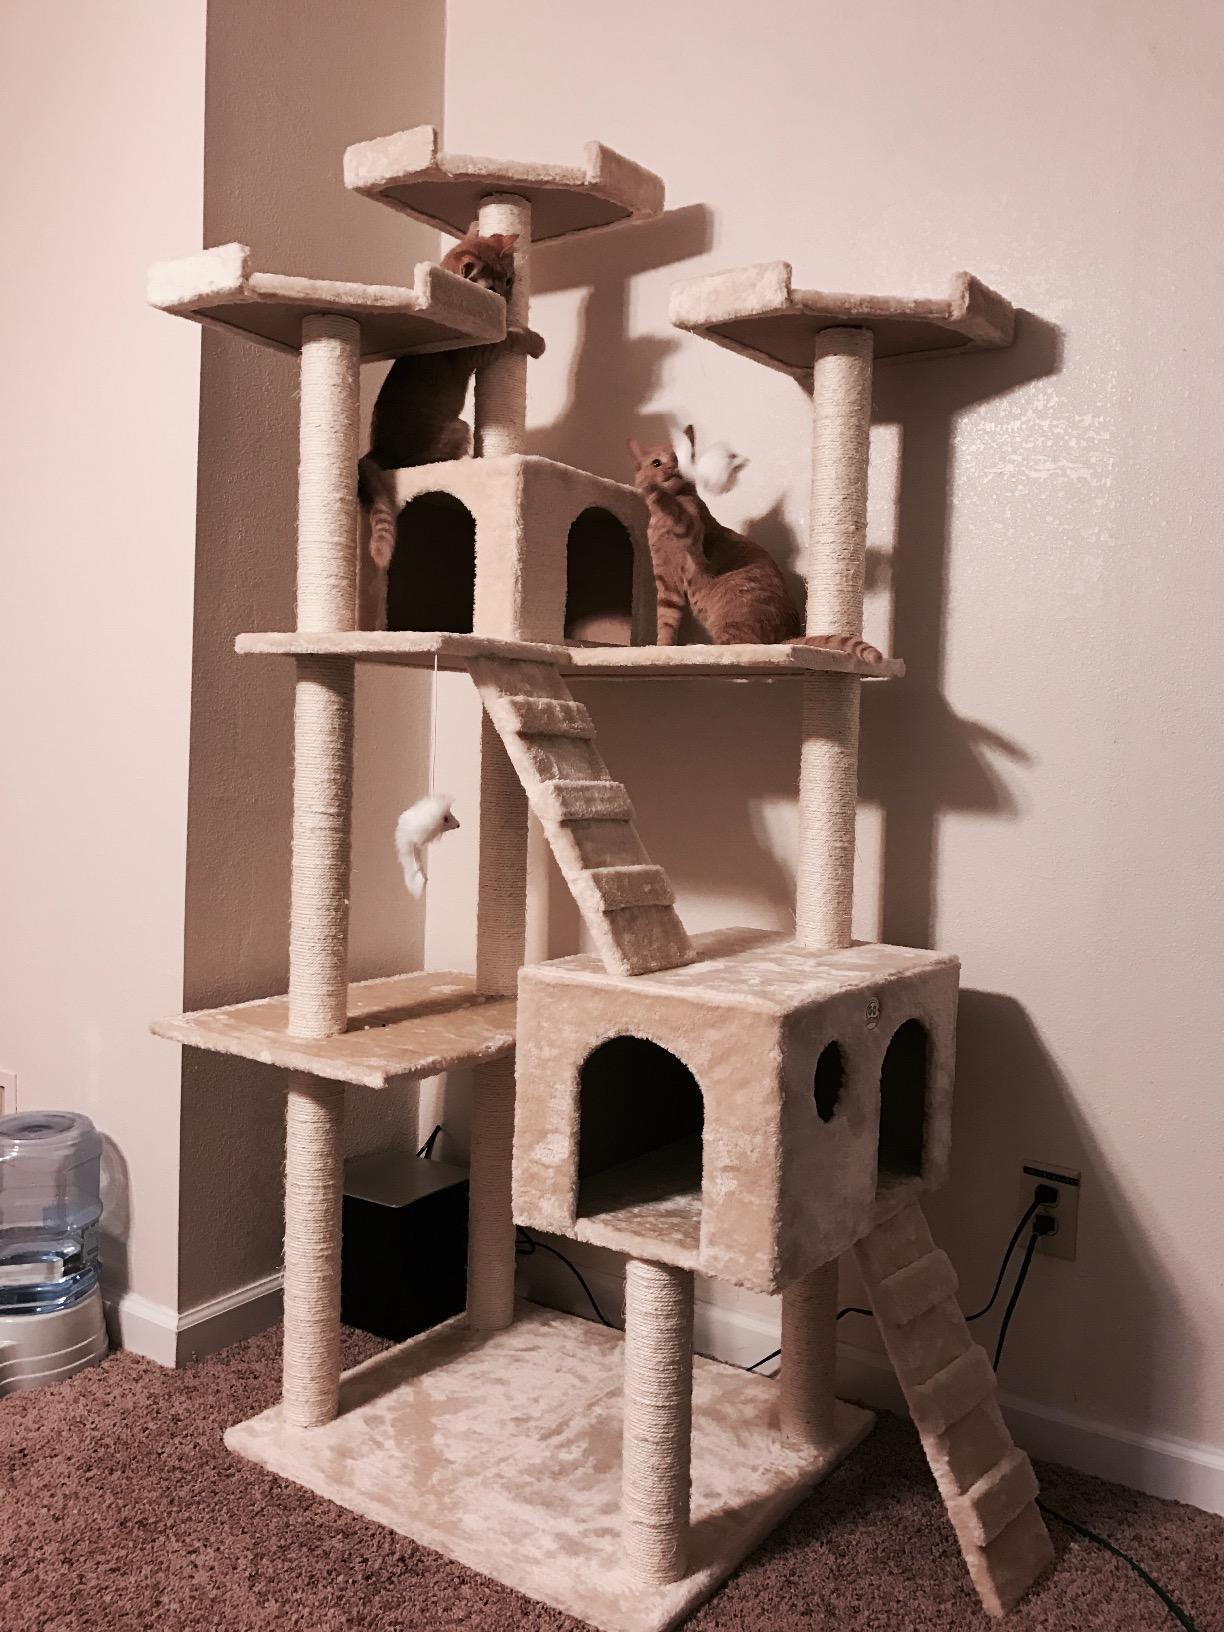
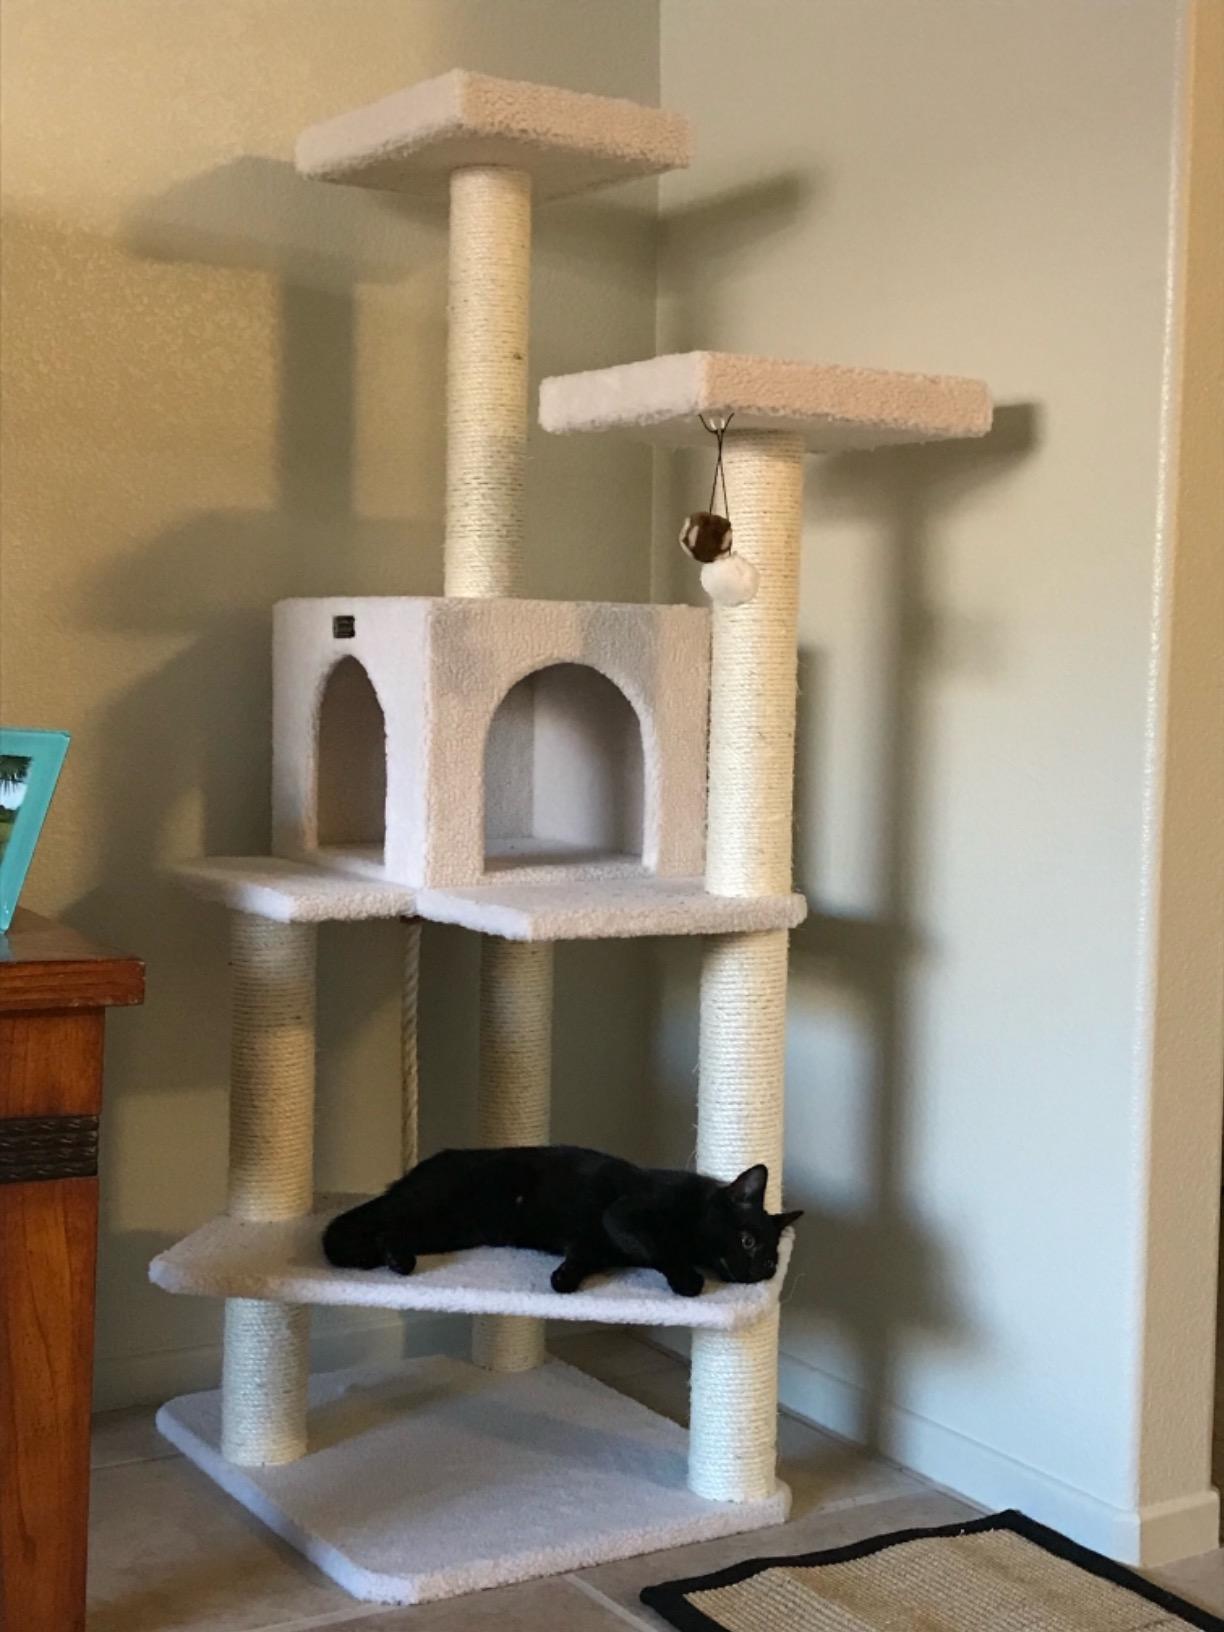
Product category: items_cat tree
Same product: no